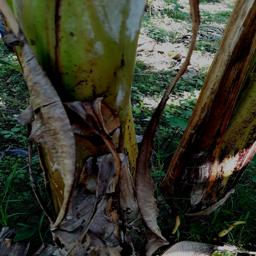
Label: PSEUDOSTEM WEEVIL